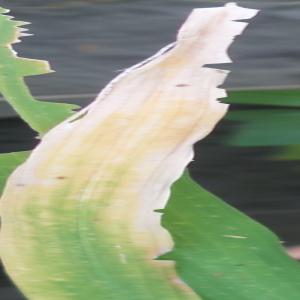
Disease: Bacterialblight